Xylocopa darwini

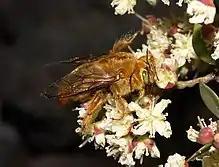
Male, Isabela island

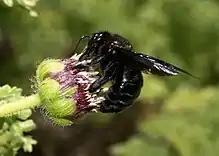
Female, Santa Cruz island

Xylocopa darwini, the Galápagos carpenter bee, is the only native species of bee in the Galápagos Islands, to which it is endemic. Altogether, only three species of bee are found in the islands. This species is found on 75% of the largest islands. It is sexually dimorphic and is known for its complex behavior. As the only native bee, "Xylocopa darwini" serves as an important primary pollinator within the plant-pollinator network of the archipelago.